Farm House (film)

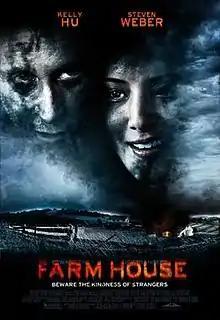

Farm House is an American psychological thriller film. The film is directed by George Bessudo and written by Daniel P. Coughlin.